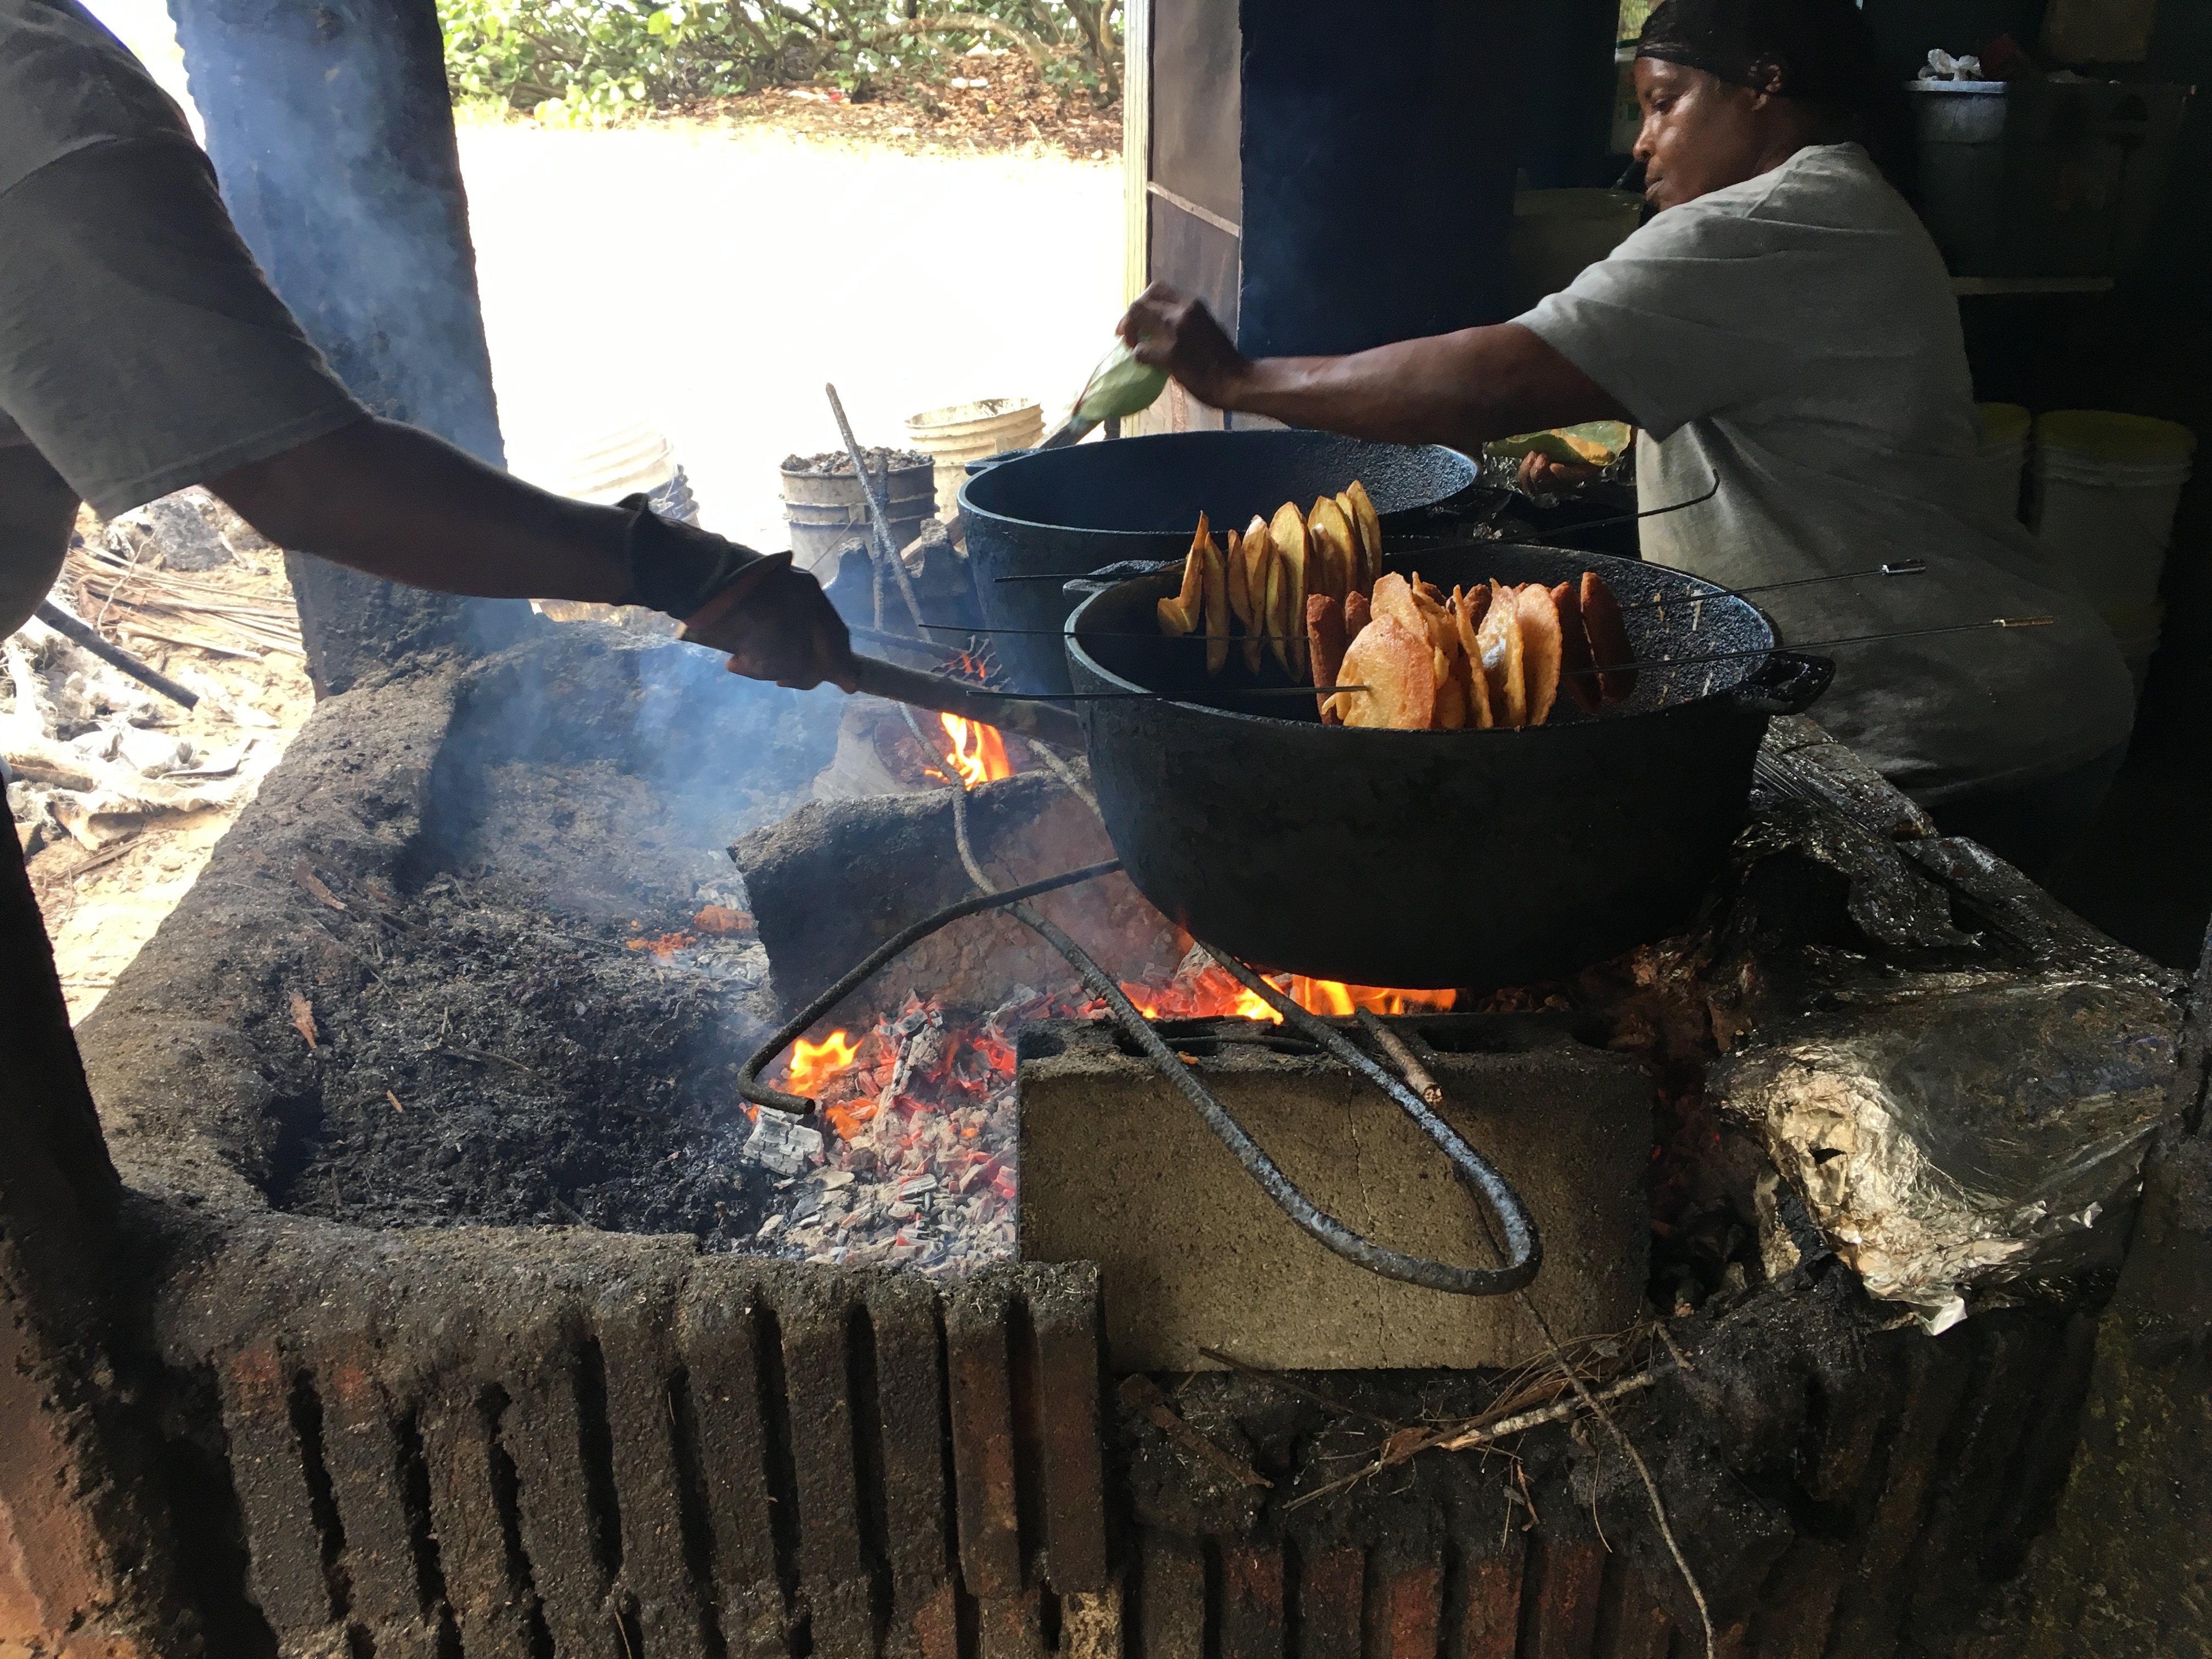
person, food, cooking, meat, barbecue, cuisine, forge, blacksmith, grilling, barbecue grill, human action